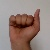
The image shows a hand gesture representing the letter 'A' in Indian Sign Language.